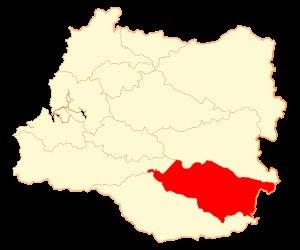
Lago Ranco est une commune du Chili de la Province de Ranco, elle-même située dans la Région des Fleuves. La commune doit son nom au grand lac qui occupe une partie de son territoire. En 2012, la population de la commune s'élevait à 9 575 habitants. La superficie de la commune est de 1 763 km².